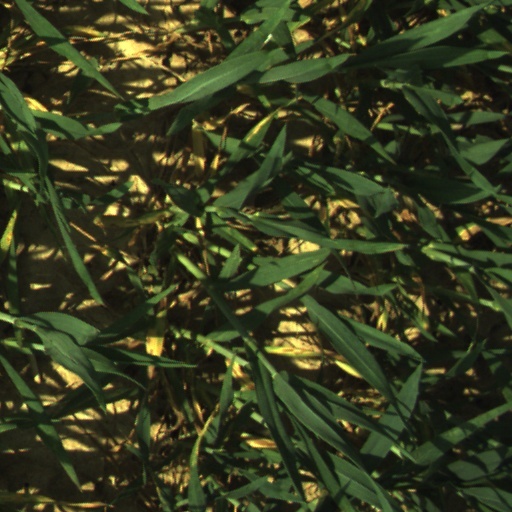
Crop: wheat